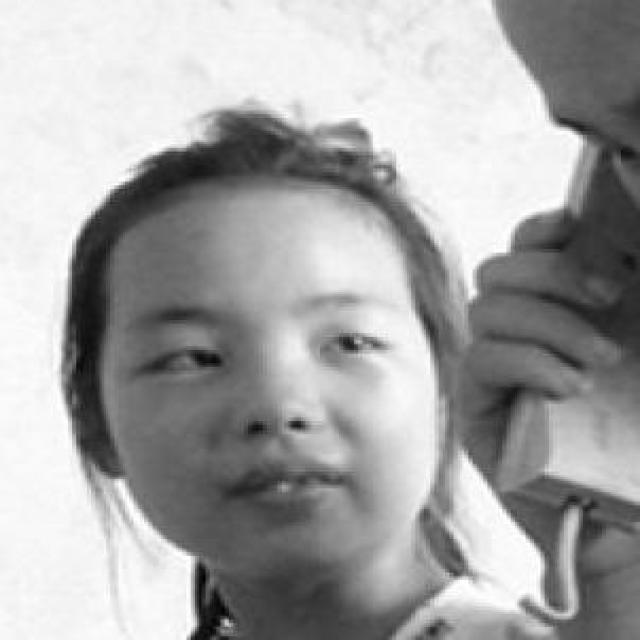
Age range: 13-20